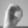
ASL letter: O